Nanny and the Professor

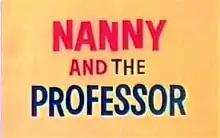

Nanny and the Professor is an early 1970s American sitcom created by AJ Carothers and Thomas L. Miller for 20th Century-Fox Television that aired on ABC from January 21, 1970 until